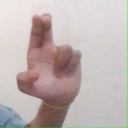
अक्षर: आ